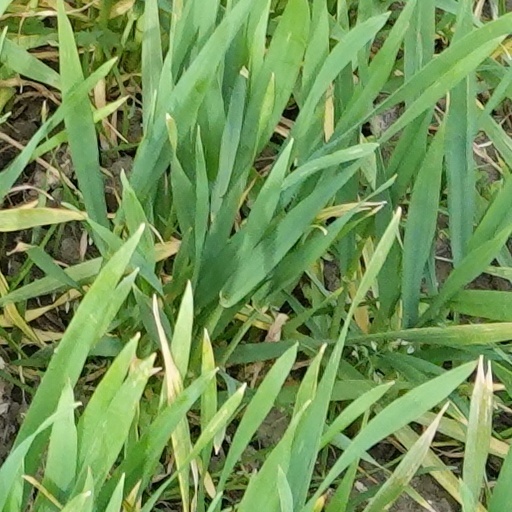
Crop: wheat